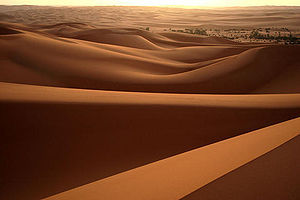
Libyen / Geografi
Ørkenlandskab i Libyen. 90 % af landet er ørken.
Libyen, officielt Staten Libyen er et land i Nordafrika. Det ligger med middelhavskysten i nord, og grænser mod Egypten i øst, Sudan i sydøst, Tchad og Niger i syd, og Algeriet og Tunesien i vest. Libyen er med sine 1,8 millioner km² Afrikas fjerdestørste land målt i areal, og det 16. største i verden. Af Libyens 5,7 millioner indbyggere bor 1,7 millioner i hovedstaden Tripoli. Landet er traditionelt inddelt i Tripolitania, Fezzan og Cyrenaika.